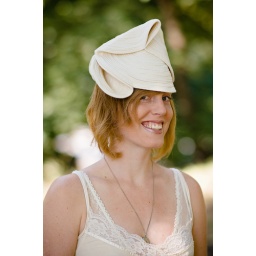
Other girl in hat